Phos-Chek

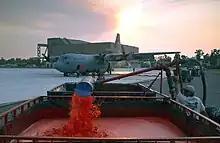
A Modular Airborne FireFighting System equipped C-130E Hercules from the 146th Airlift Wing is reloaded with Phos-Chek fire retardant to be dropped on the Simi Fire in Southern California on October 28, 2003.

Phos-Chek fire retardants are manufactured as dry powders or as concentrated liquids and diluted with water prior to use. The retardant is applied ahead of wildfires to homes and vegetation by ground crews and aerial firefighting units, either fixed-wing or rotary-wing aircraft. As of 2022, Phos-Chek LC-95A is the most used fire retardant in the world.